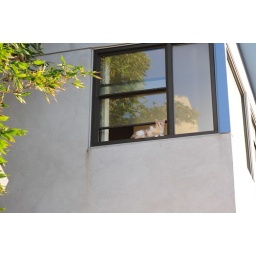
cat in the window